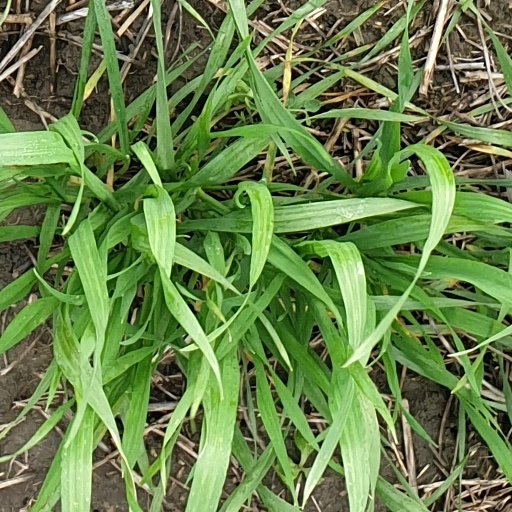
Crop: wheat